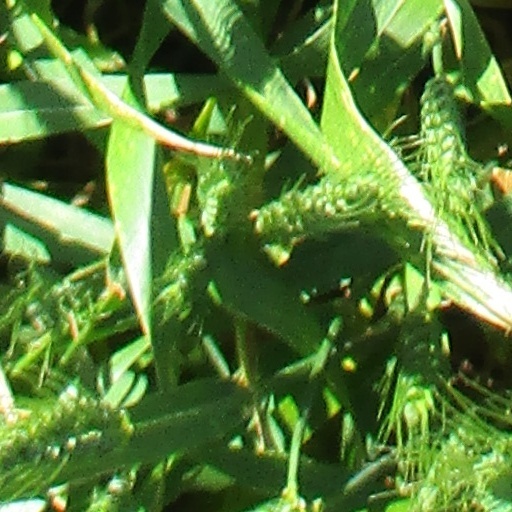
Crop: wheat